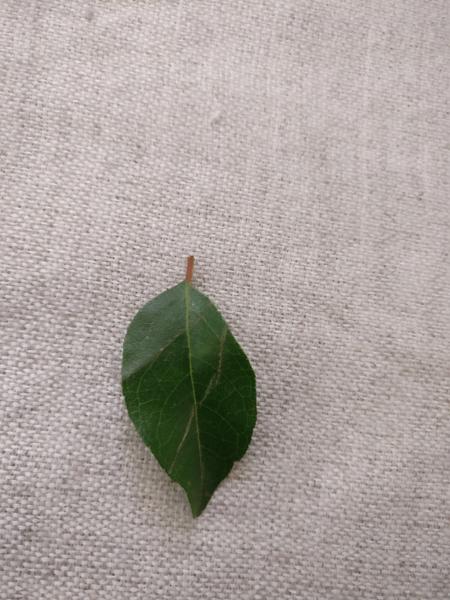
Plant: Curry